Engalabi

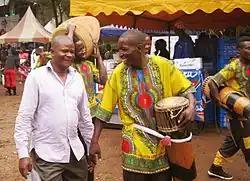
A man holding an Engalabi in his hands

The Engalabi, also known as the Engoma ensajja, is a membranophone percussion instrument commonly used in Central Africa, particularly in Uganda. It is associated with tribes such as the Baganda, Banyankole, Buzimba, and Tagwenda. The instrument is also referred to by various other names, including omugalabi, engaija, egaabi, omugudu, omugwabe, long drum, Engaabe (in Lusoga), and emiidiri (in Ateso).